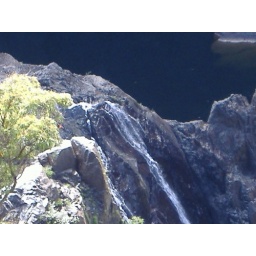
Taken from the platform our train stopped on. One of several waterfalls down to a canyon in Cairns.